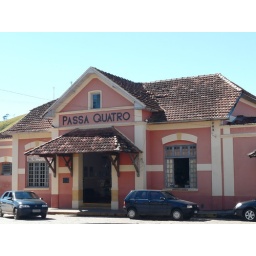
Passa quatro train station with some cars parked in front of it.